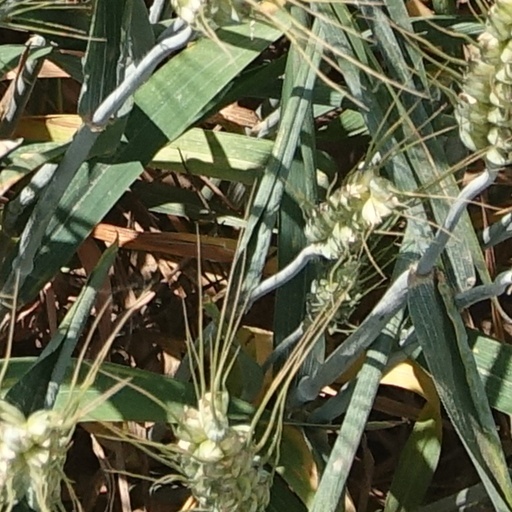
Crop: wheat